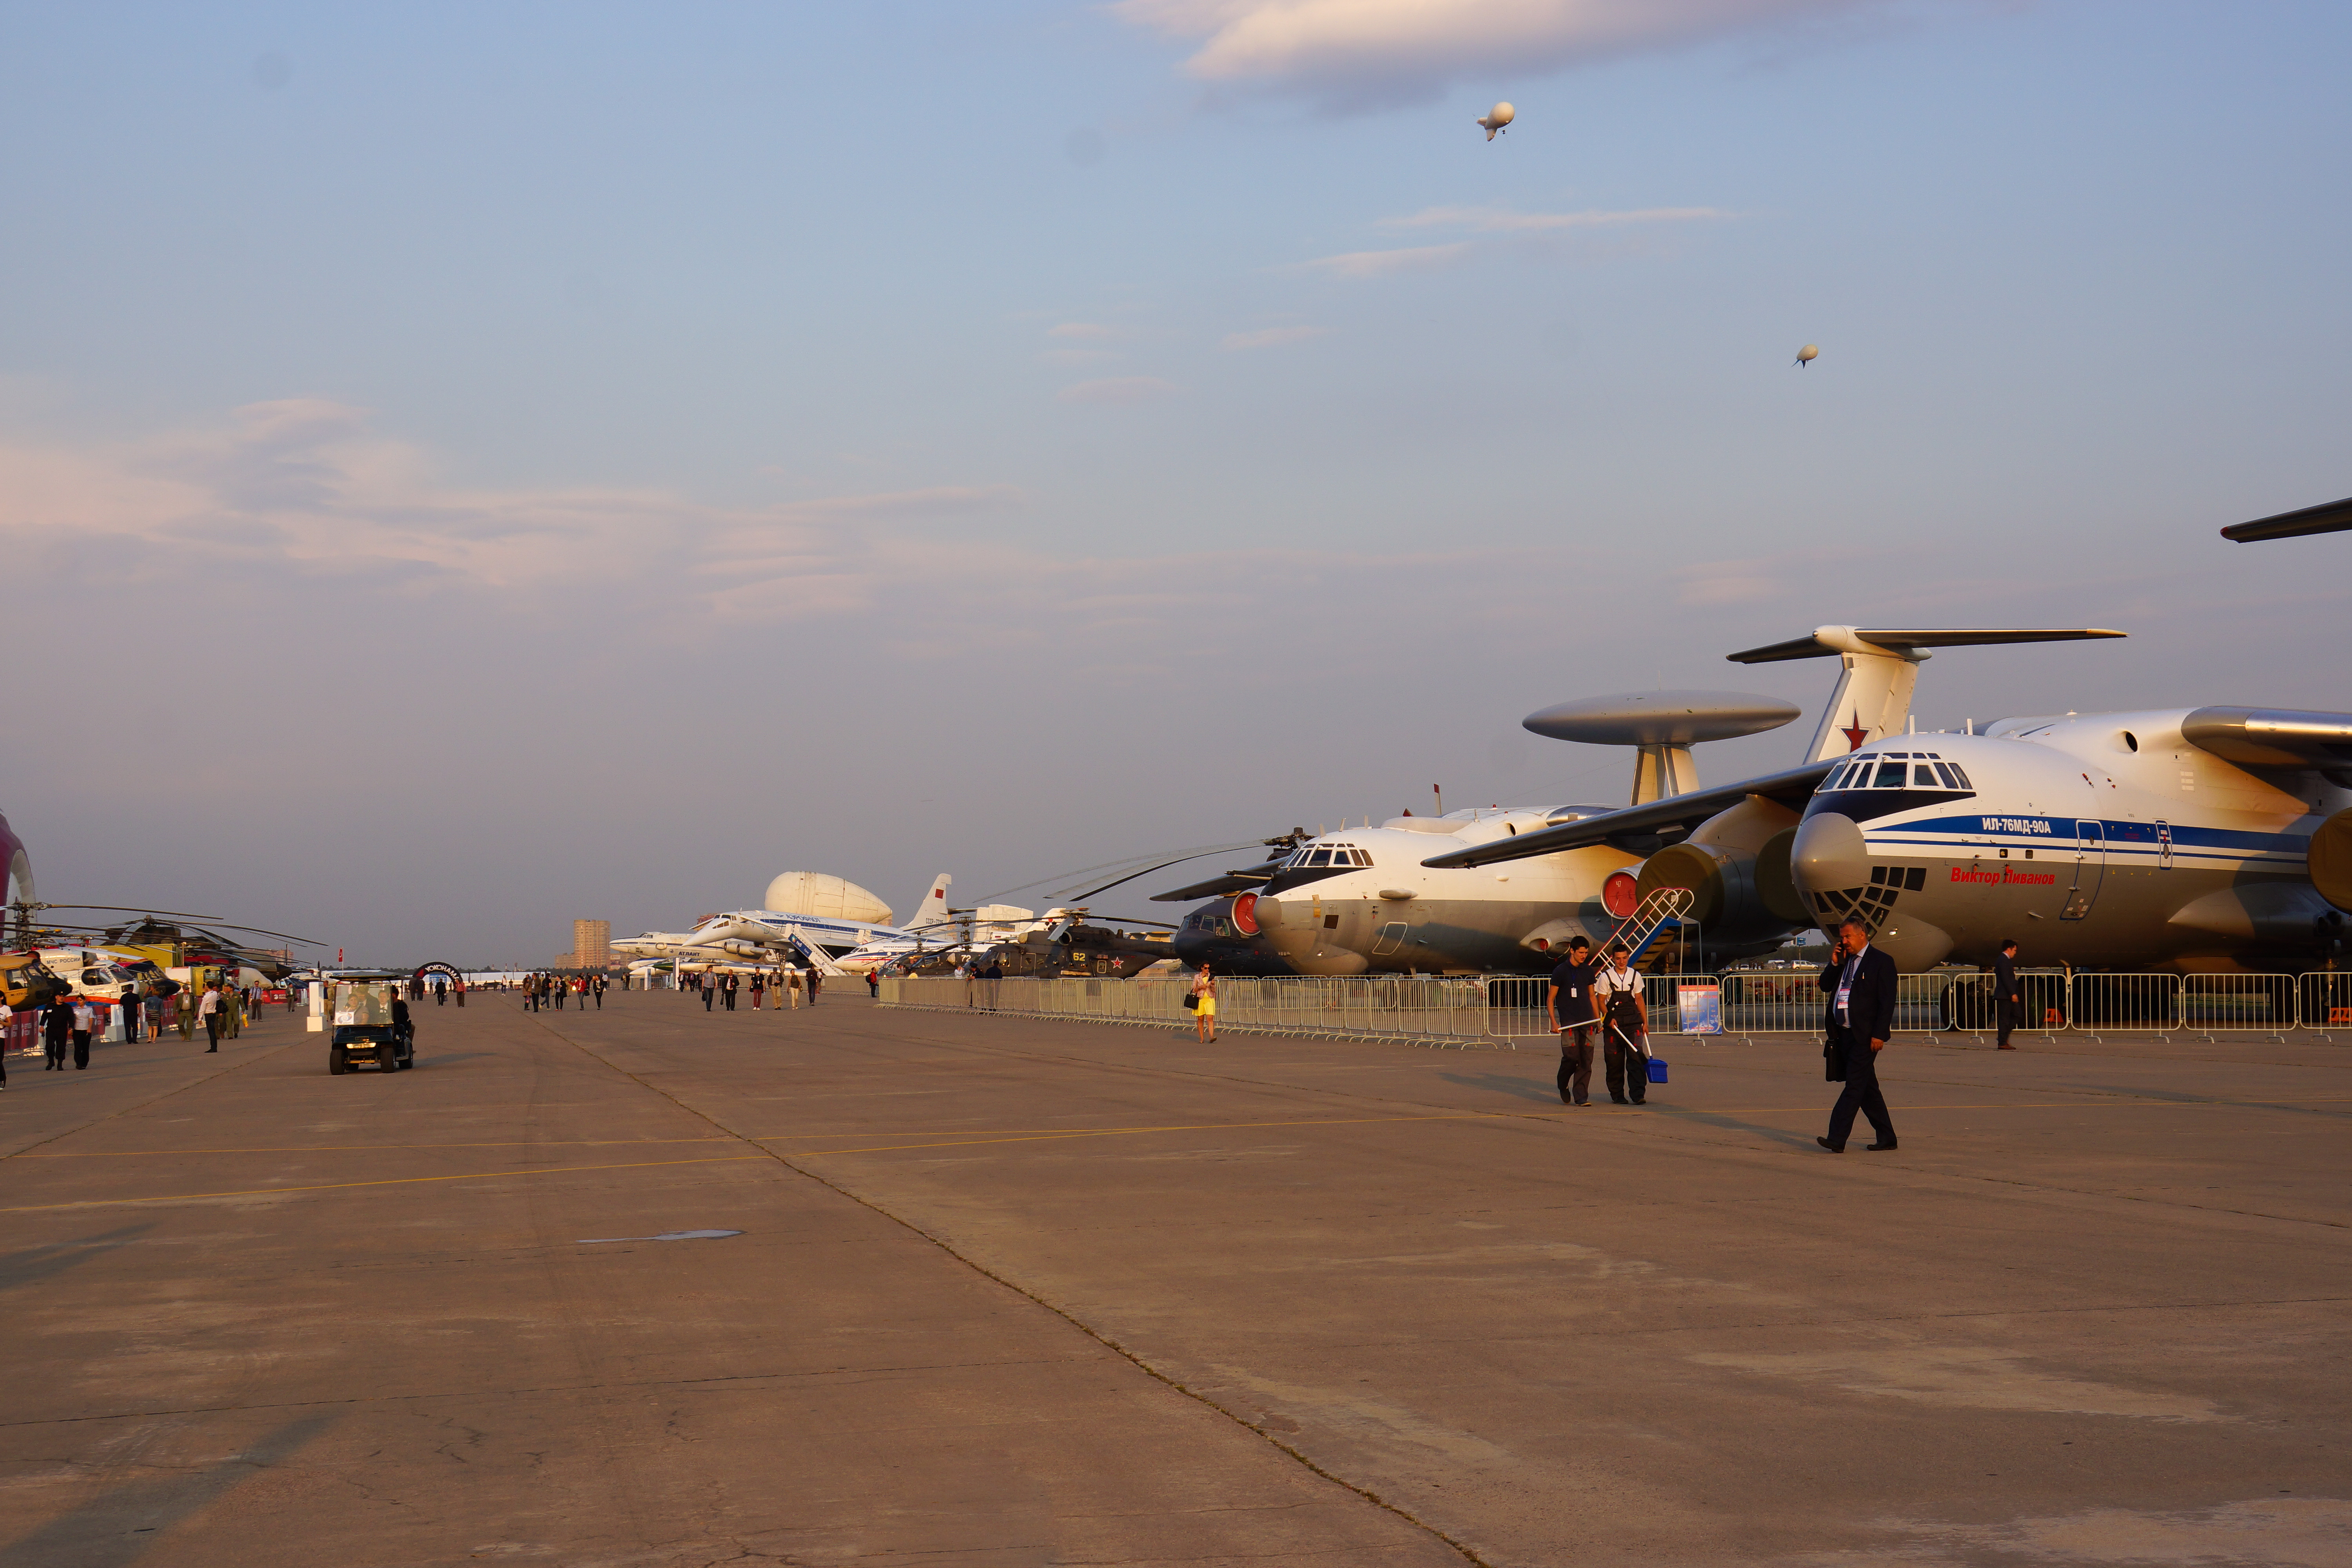
air show, statics, airplane, helicopter, aerodrome technology, aviation, military aviation, civil aviation, fighter, vehicle, sky, exhibition, maks, aircraft, airport, transport, air travel, airliner, aerospace engineering, airport apron, runway, airline, service, aircraft engine, travel, aerospace manufacturer, jet aircraft, public transport, narrow body aircraft, general aviation, flap, monoplane, boarding, wing, business jet